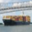
Label: ship